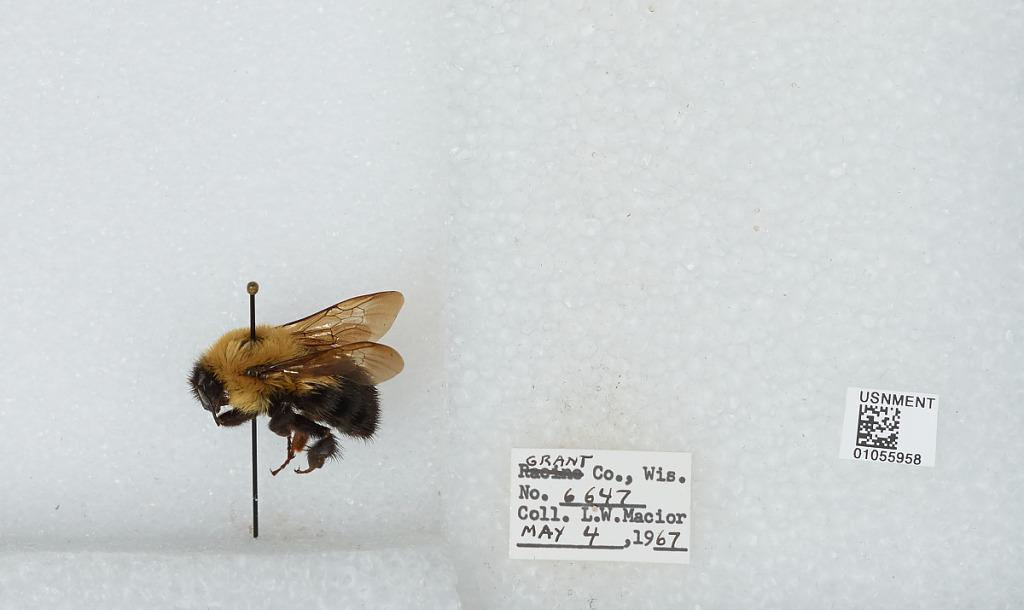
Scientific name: Bombus (Pyrobombus) bimaculatus Cresson
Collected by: L. Macior
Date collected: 1967-5-4
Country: United States
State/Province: Wisconsin
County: Grant
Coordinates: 42.87, -90.72